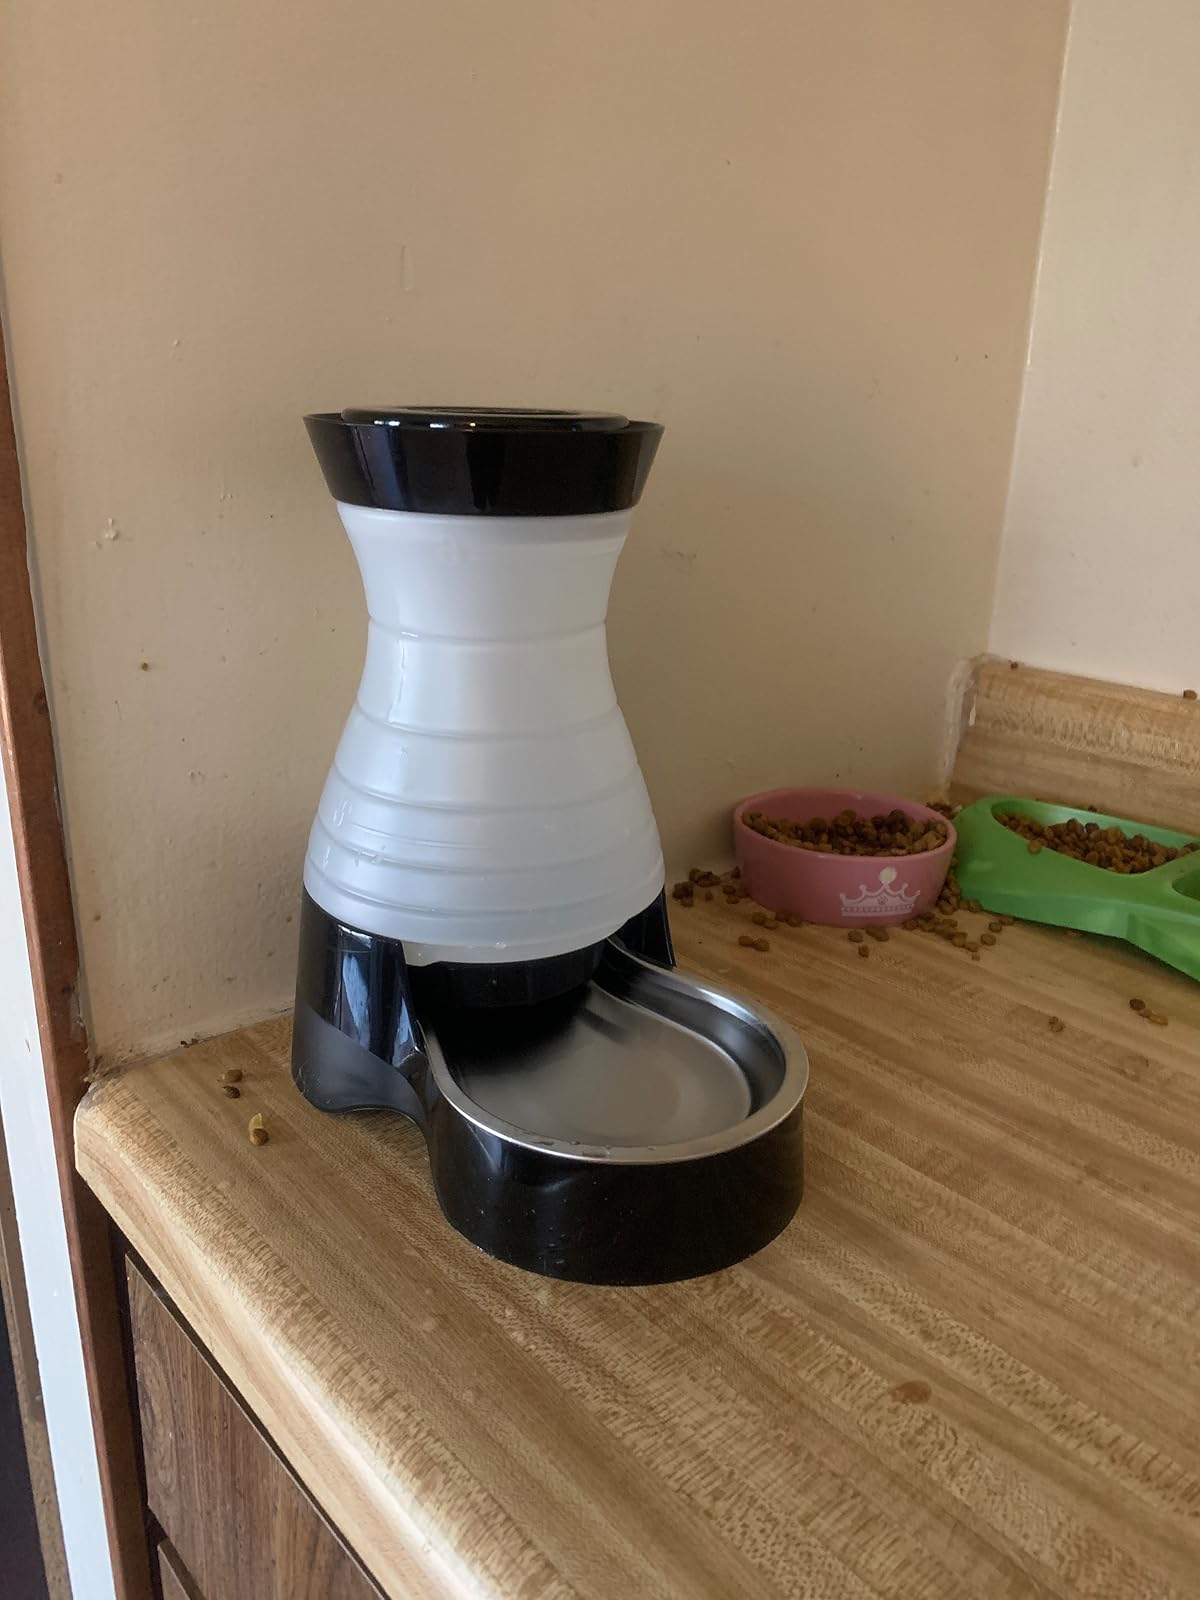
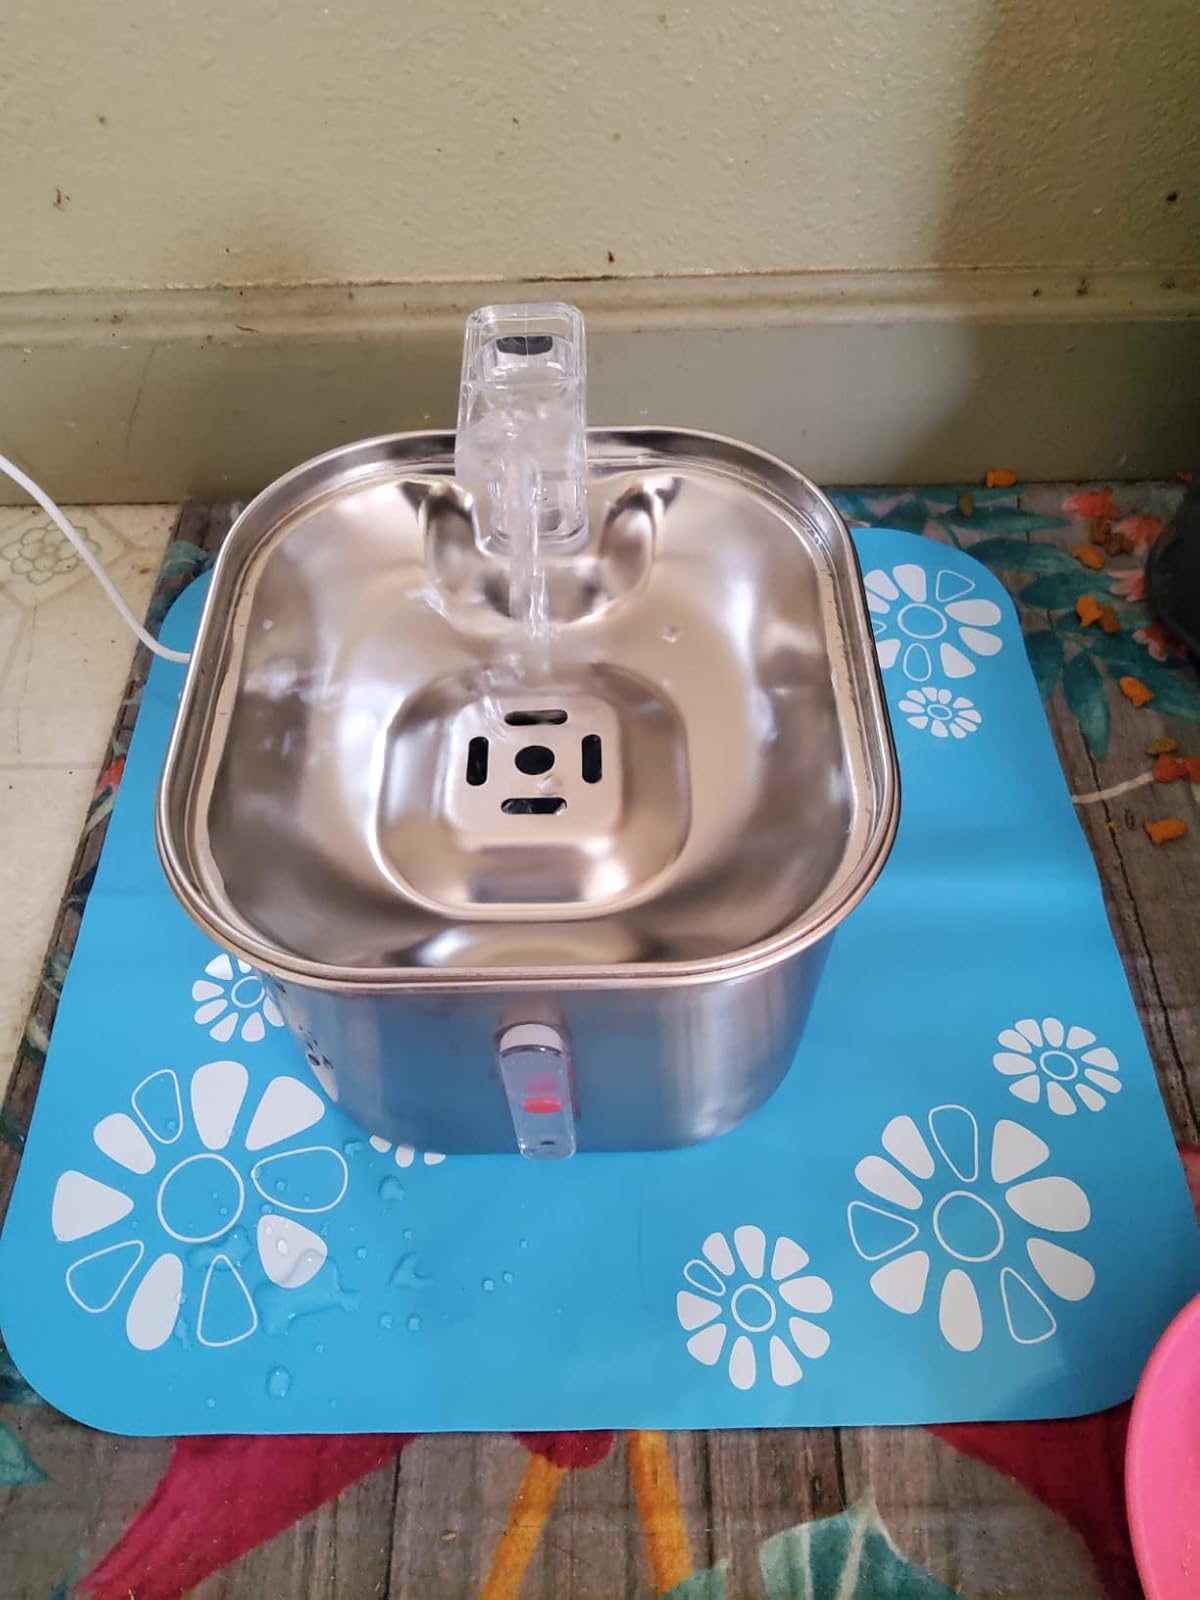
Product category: items_bowl
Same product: no